Confession (religion)

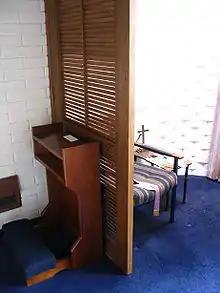
Modern confessional in the Church of the Holy Name, Dunedin, New Zealand. The penitent may kneel on the kneeler or sit in a chair facing the priest (not shown)

In Catholic Church teaching, the Sacrament of Penance is the method by which individuals confess any sins they have committed after their baptism; these sins are then absolved by God through the administration of a priest, who assigns an act of penance. To validly receive absolution, the penitent must make a sincere sacramental confession of all known mortal sins not yet confessed to a priest and pray an act of contrition (a genre of prayers) that expresses both motives for sorrow and the resolve not to sin again.